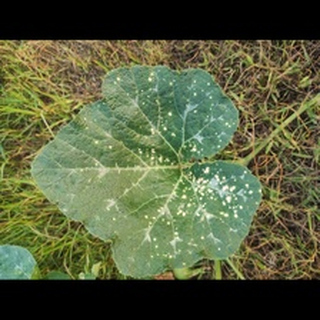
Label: pumpkin_powdery_mildew